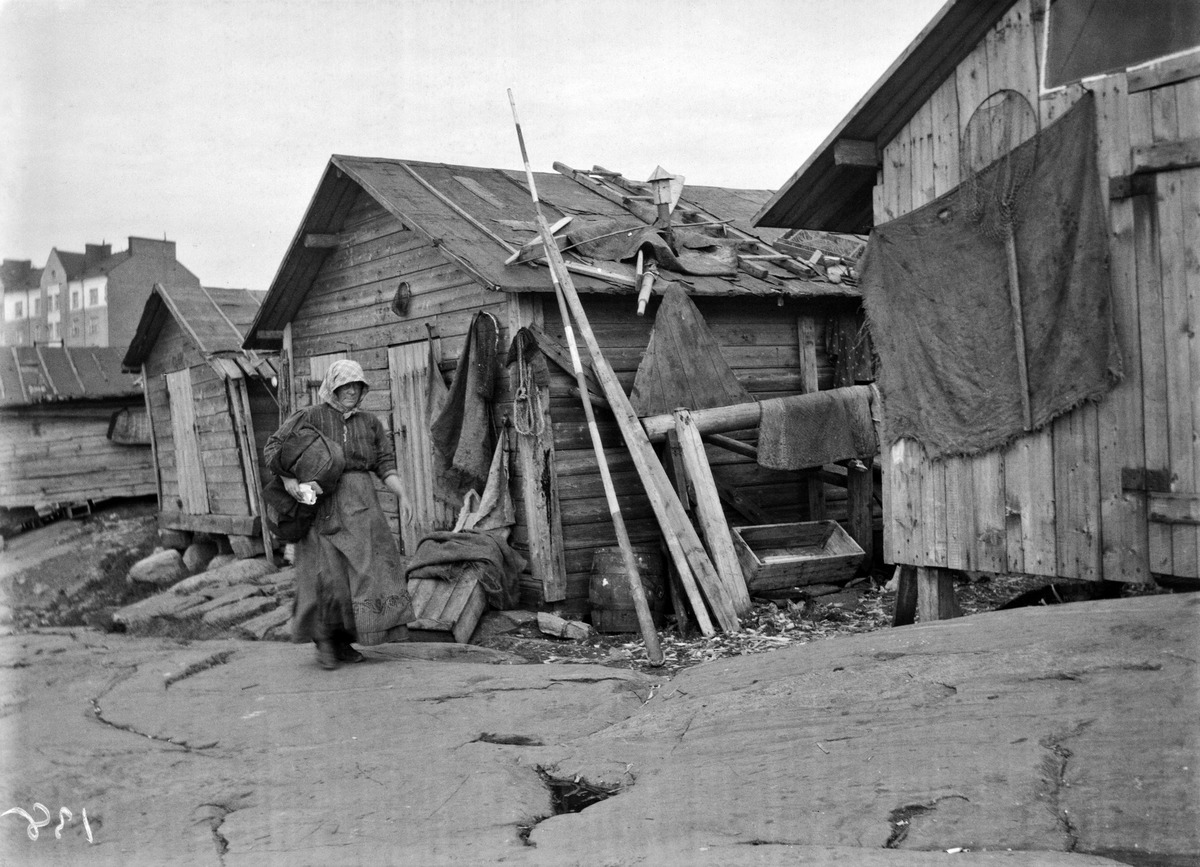
Kalastajien kojuja Matalasalmenkadun  nykyisen Hernesaarenkadun päässä
sisällön kuvaus: Kalastajien kojuja Matalasalmenkadun  nykyisen Hernesaarenkadun päässä. mustavalkoinen
Kuvaaja: Timiriasew, Ivan, valokuvaaja
Ajankohta: kuvausaika 1910
Paikka: Suomi, Uusimaa, Helsinki, Länsisatama Helsinki, Hernesaarenkatu
Aiheet: kalastajat, kalastus, kalastusvälineet verkot